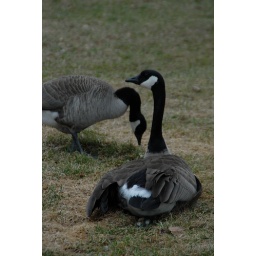
Paired nibblings: all the green grass in a circle about them  DSC_0361